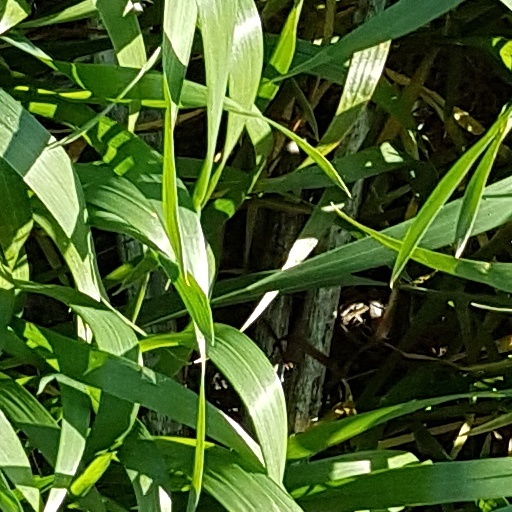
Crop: wheat